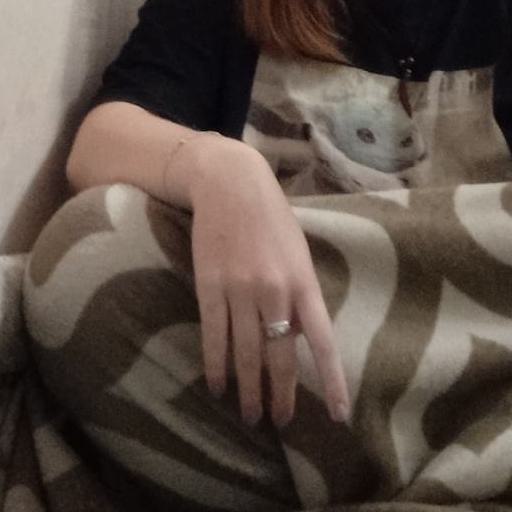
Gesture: no_gesture